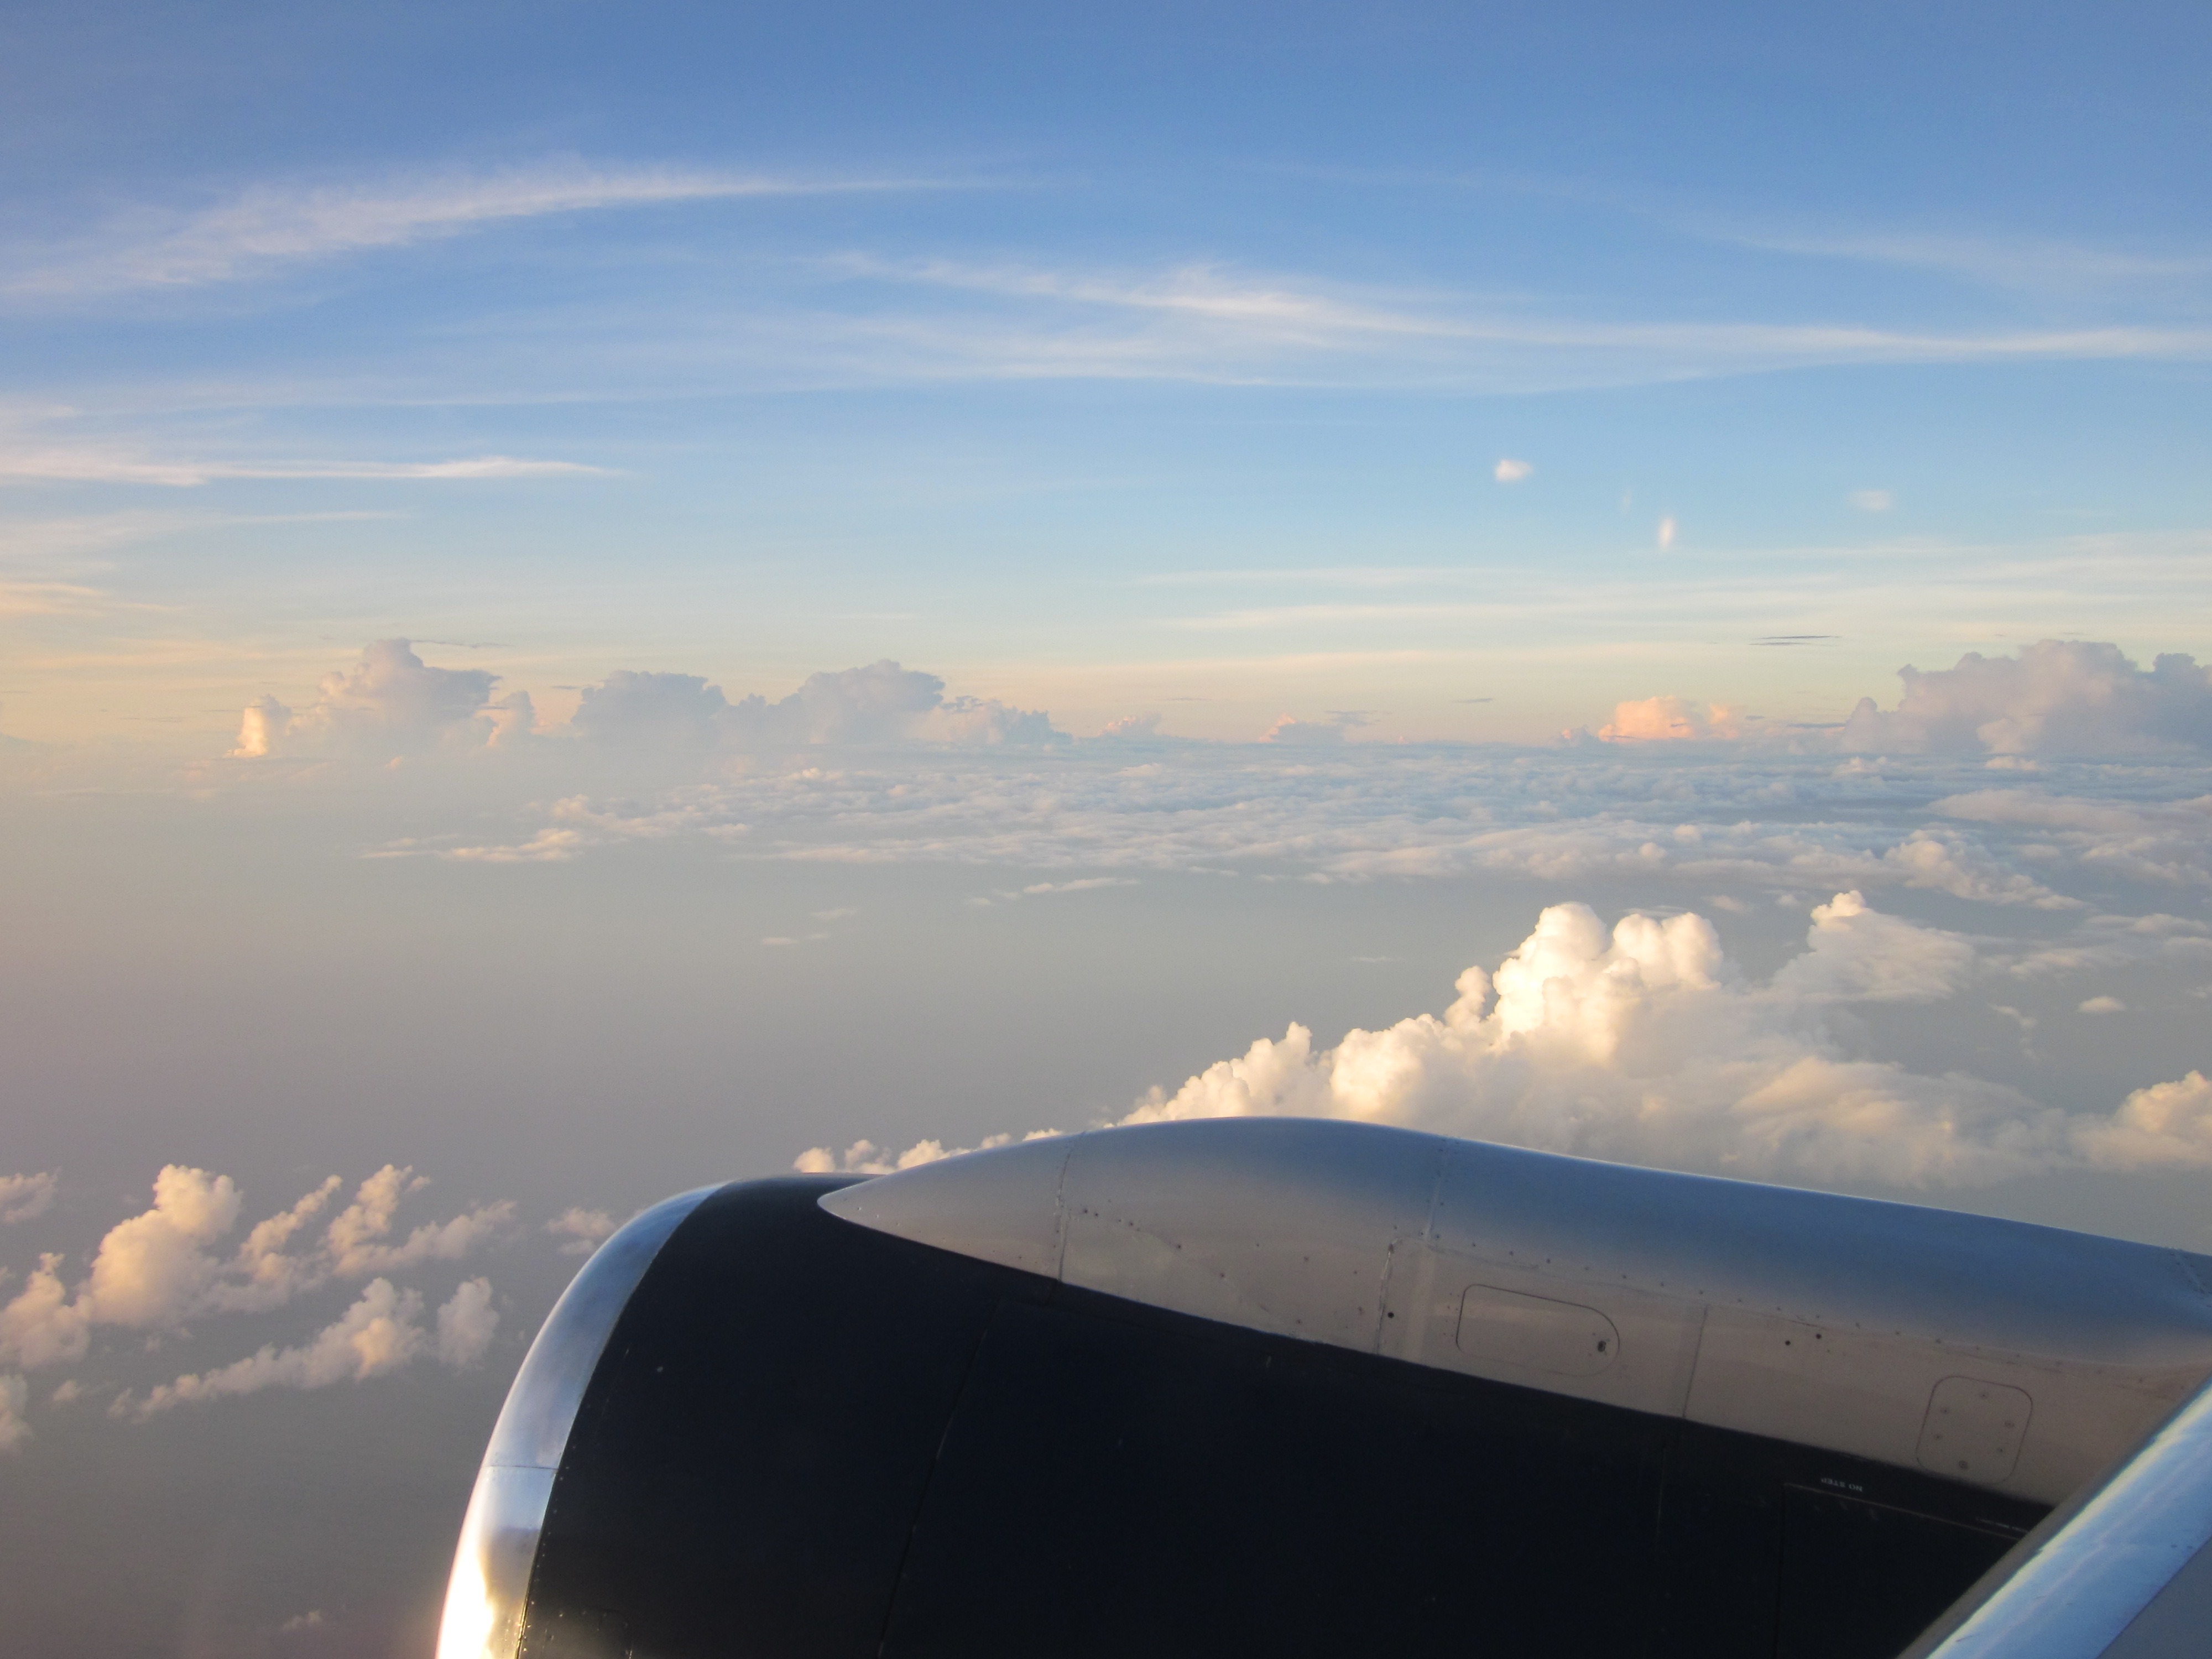
horizon, wing, cloud, sky, sunlight, cloudy, air, atmosphere, flying, fly, travel, airplane, plane, aircraft, high, vehicle, airline, aviation, flight, blue, plain, cloudscape, clouds, air travel, atmosphere of earth